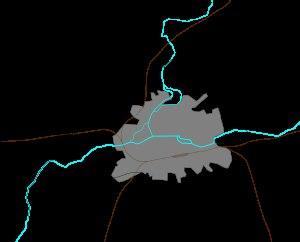
Rennes /ʁɛn/ est une commune de l'Ouest de la France, chef-lieu du département d’Ille-et-Vilaine et de la région Bretagne. La ville se situe en Haute-Bretagne — partie orientale de la Bretagne — à la confluence de l’Ille et de la Vilaine. Ses habitants sont appelés les Rennais et les Rennaises.